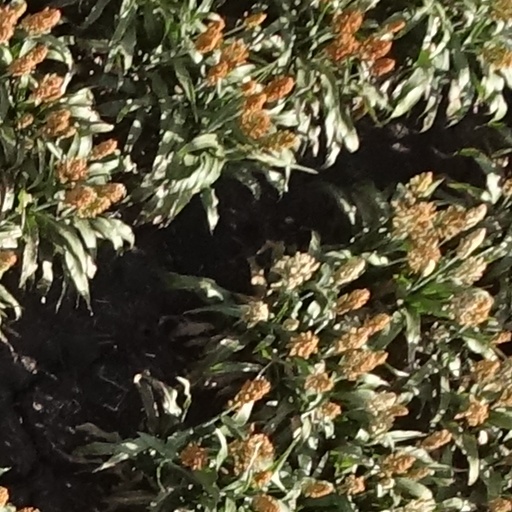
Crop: sorghum